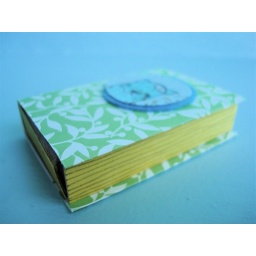
my partner likes libraries, cats and teal. so it's a little teal cat that lives in a book!